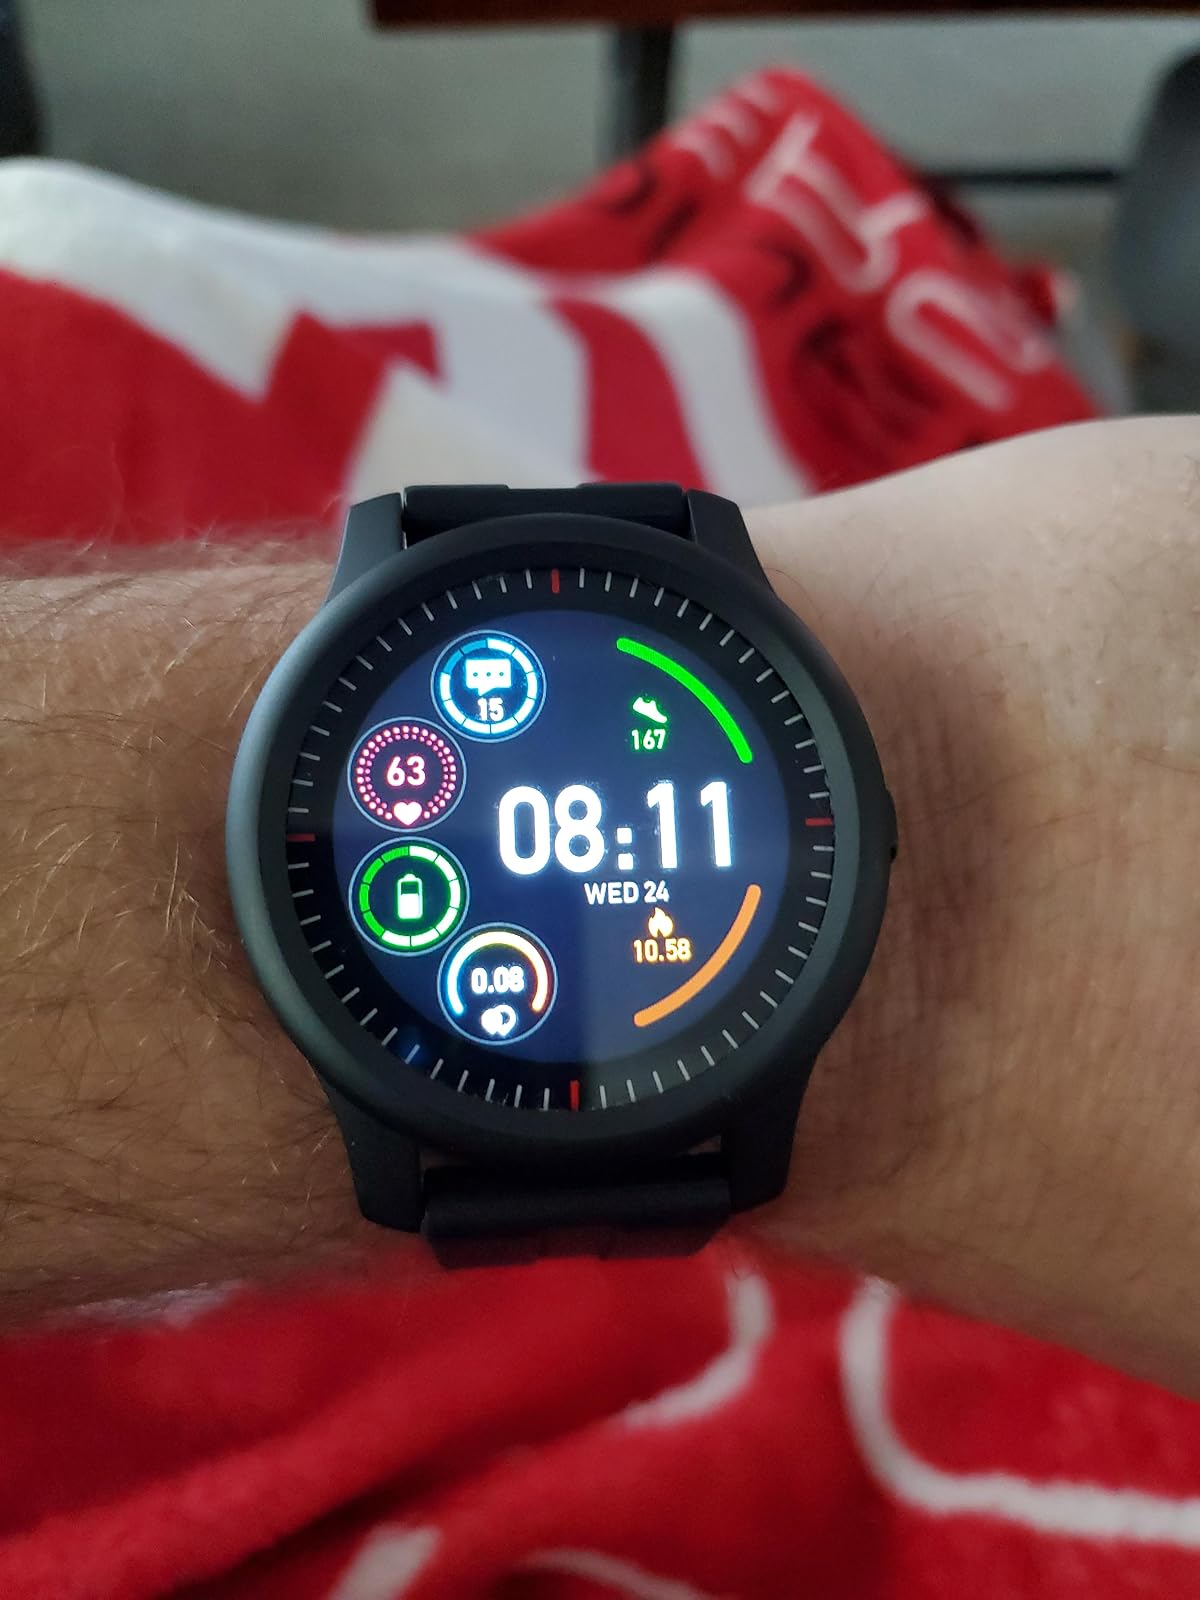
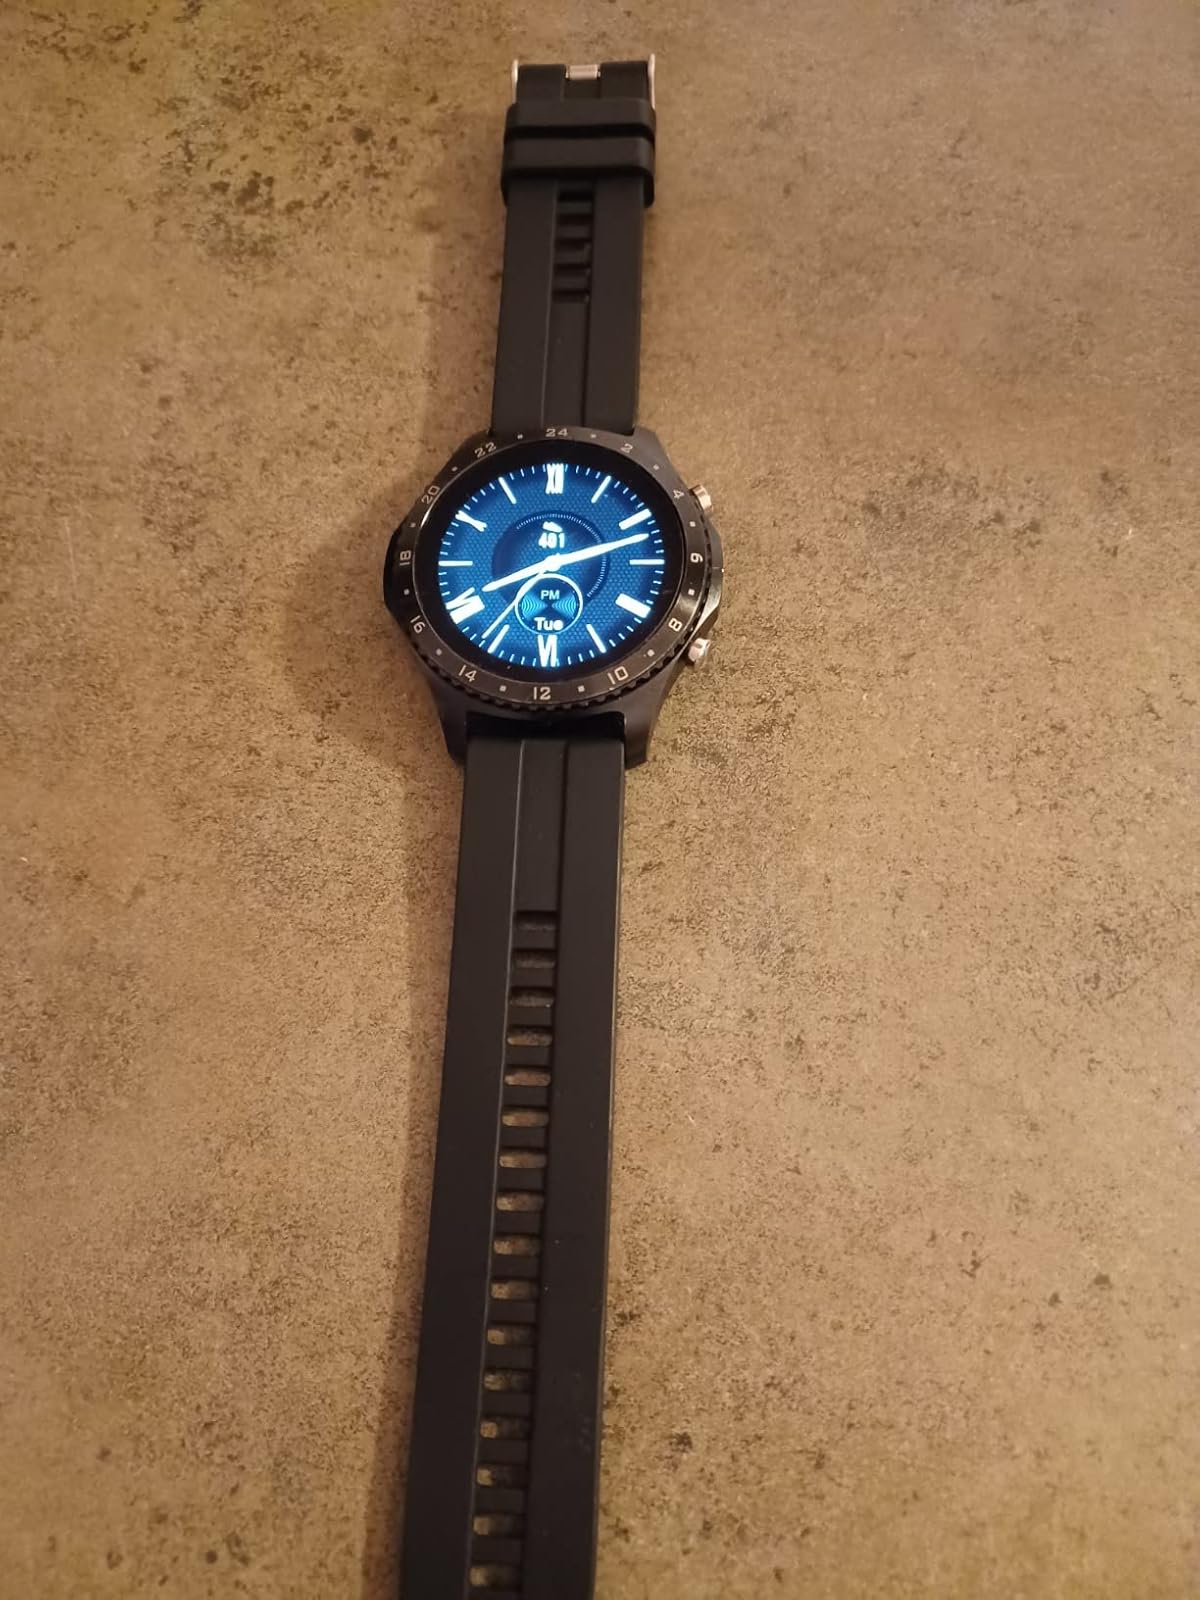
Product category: smartwatch
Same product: no